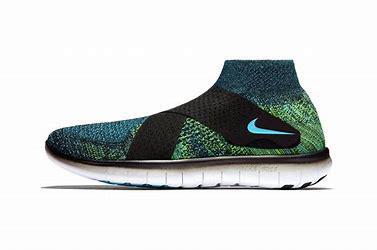
Brand: Nike
Model: Free RN 2017